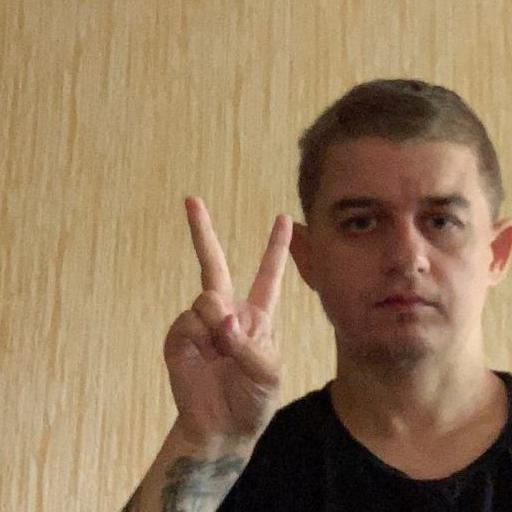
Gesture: peace